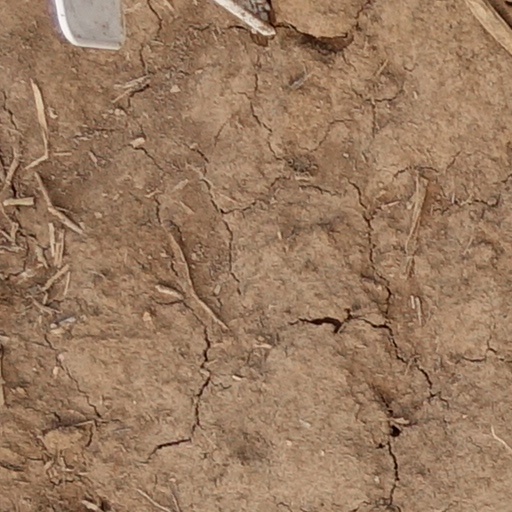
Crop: wheat